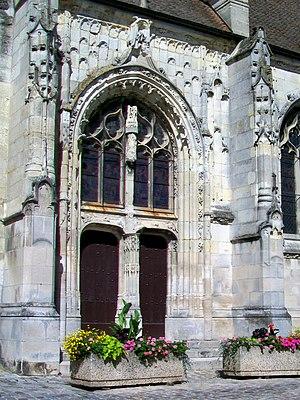
Le portail sud sur la rue des 2 églises.
L'église Saint-Justin est une église catholique située à Louvres, en France. C'est une église réunissant deux époques et quatre styles différents, et l'on peut distinguer cinq campagnes de construction distinctes, dont les trois dernières sont rapprochées. En dépit de son histoire complexe, l'église Saint-Justin présente une étonnante homogénéité. Son plan est d'une extrême simplicité et se résume à une nef de cinq travées flanquée de deux bas-côtés de même longueur. Il n'y a ni transept, ni clocher. Les trois vaisseaux conservent en outre la même largeur et la même hauteur sur toute la longueur. La façade occidentale est encore romane et remonte au premier quart du XIIᵉ siècle. Au milieu du siècle suivant, l'église romane est prolongée vers l'est et bénéficie d'un nouveau chœur de style gothique. Il comporte un vaisseau central de deux travées accompagné de bas-côtés, et subsiste à ce jour hormis les chapiteaux au milieu, et sauf les voûtes du vaisseau central. La troisième campagne fait suite aux destructions de la guerre du Bien public en 1465.